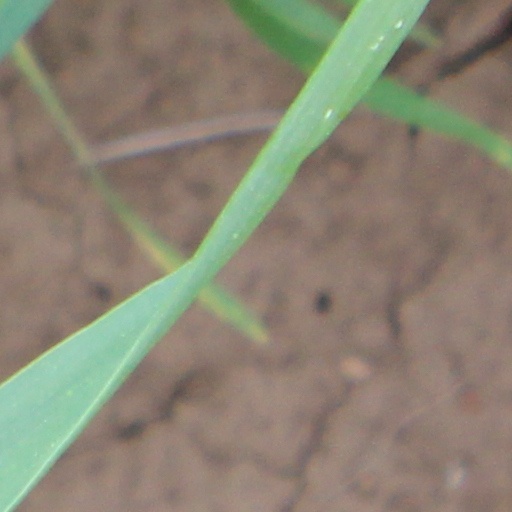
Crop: wheat